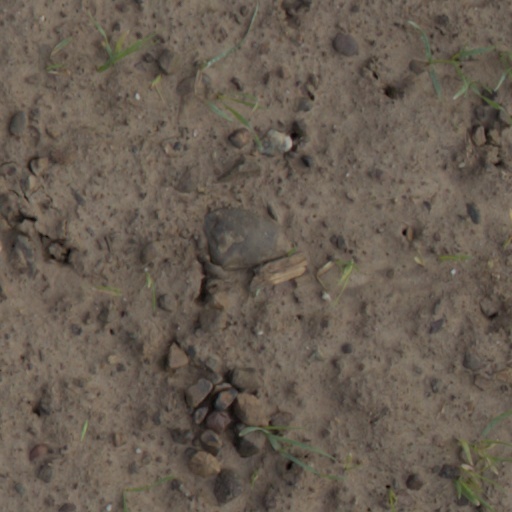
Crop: wheat